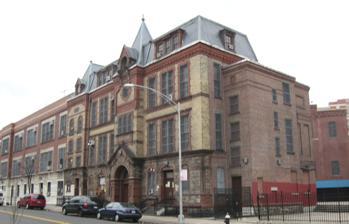
Building: PS 11 (Bronx)
Country: United States of America
Year built: 1889
United States historic place Public School 11 U.S. National Register of Historic Places Public School 11, January 2009 Show map of New York City Show map of New York Show map of the United States Location 1257 Ogden Avenue, Highbridge, Bronx , The Bronx , New York City Coordinates 40°50′23″N 73°55′35″W / 40.83972°N 73.92639°W / 40.83972; -73.92639 Area 1.5 acres (0.61 ha) Built 1889 Architect DeBevoise, George W.; C. B. J. Snyder Architectural style Romanesque, Romanesque Revival NRHP reference No. 83001642 Added to NRHP September 8, 1983 Public School 11 , also known as Highbridge School , is a historic school located in The Bronx , New York City . It is a part of the New York City Department of Education (NYCDOE). Located in the Highbridge neighborhood, it is a brick and stone building in the Romanesque Revival style.  It has three sections: a three-story northern section with tower and rear extension built in 1889; a six-bay, three-story wing built in 1905; and a gymnasium / auditorium built in 1930.  The oldest section features a mansard roof . The interior of the auditorium has a mural added in 1937 as part of a Works Progress Administration arts project. It was listed on the National Register of Historic Places in 1983. It was designated a New York City Landmark in 1981. References